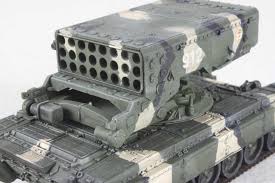
Label: Self Propelled Artillery